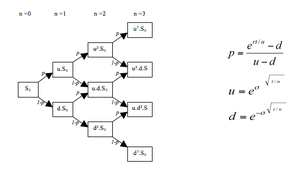
Arbre binomial dans le cadre de l'Analyse par les options réelles.
L'analyse par les options réelles est un outil financier d'aide à la décision en matière d'investissement, directement inspiré des techniques d’options financières. L’option réelle permet de prendre une décision stratégique d'investissement relative à un actif sous-jacent non financier. Ce sous-jacent peut être un projet ou un actif réel du type : bien d'équipement, usine de production, projet R&D, activité en phase de démarrage ou de croissance, ou bien encore propriété intellectuelle.